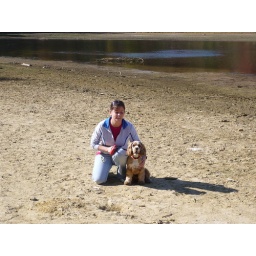
We are on a sand bar that should be under water- Shows how bad the drought is